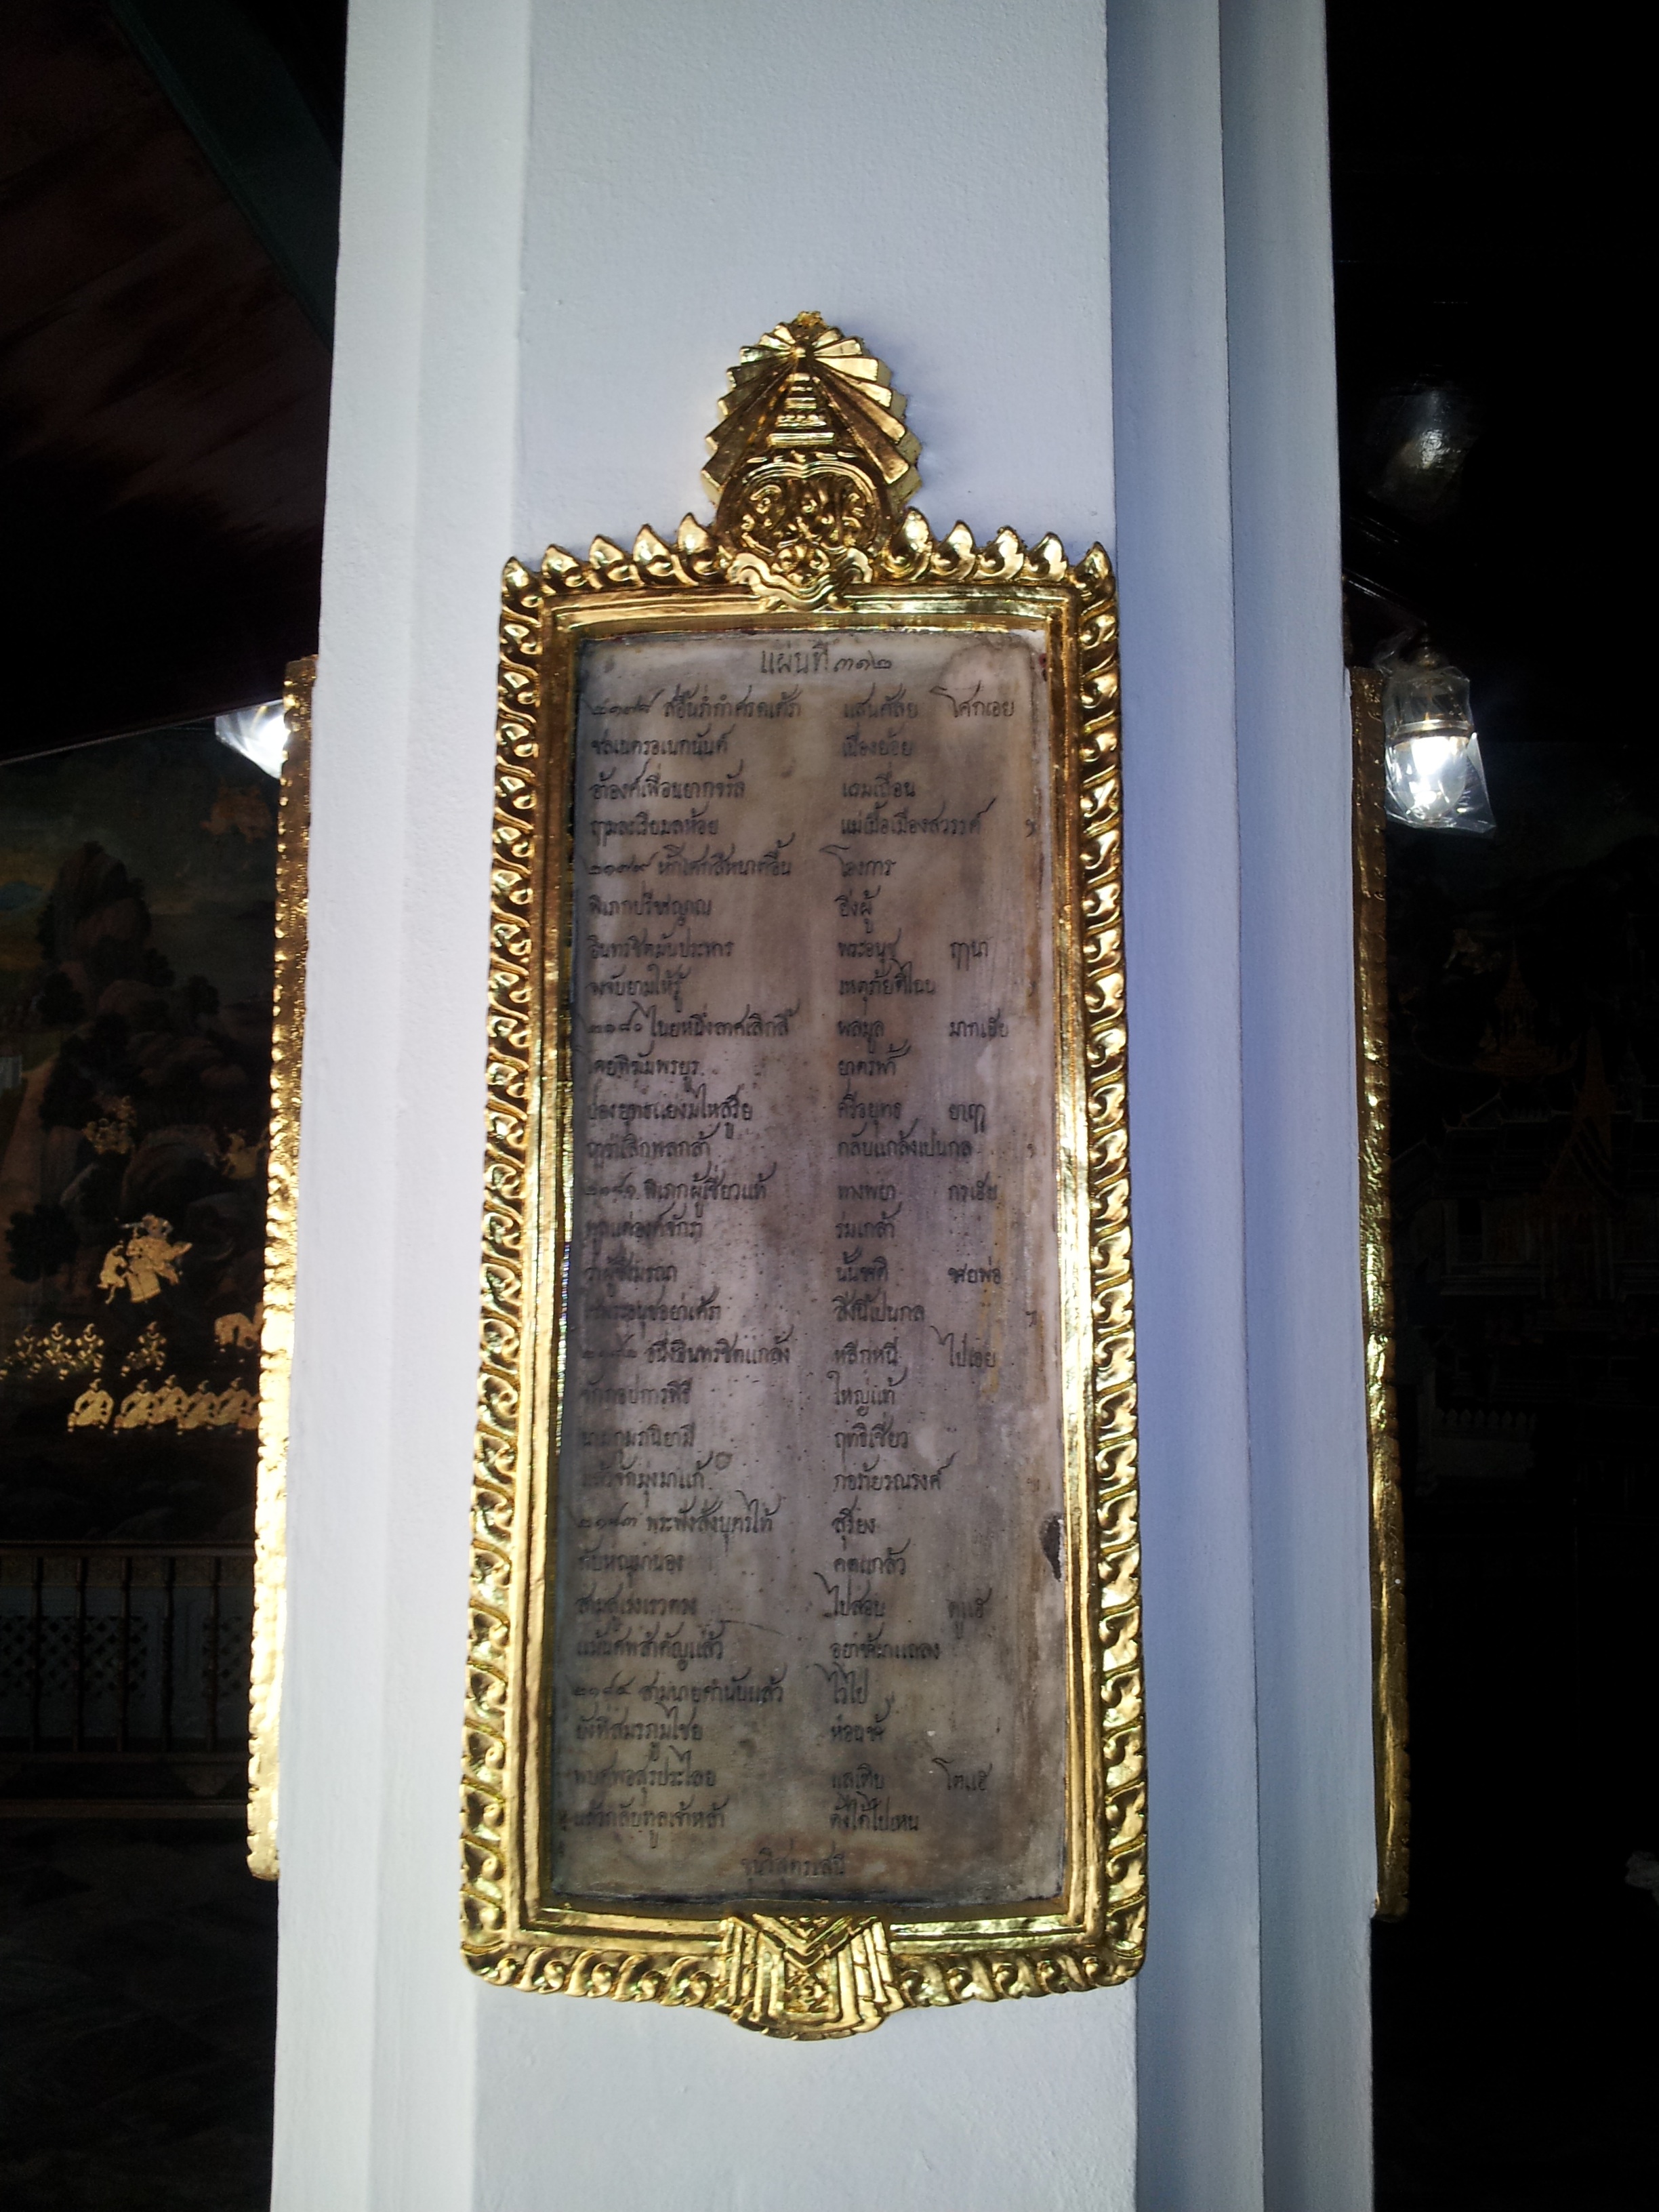
religion, temple, plaque, thai, ancient history